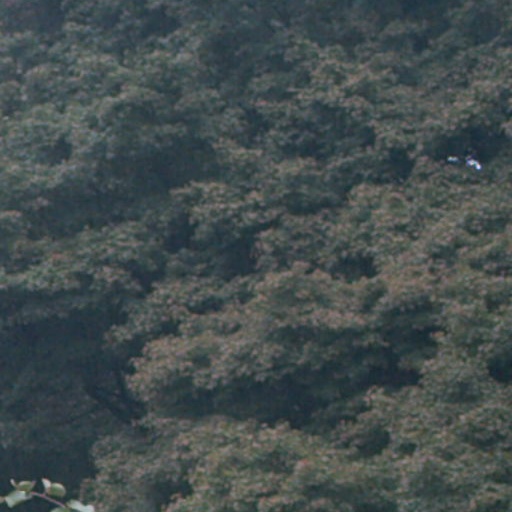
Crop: cassava